Dahiru Usman Bauchi

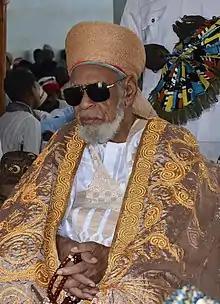
Sheikh Dahiru Usman Bauchi

Sheikh Dahiru Usman OFR (born 29 June 1927) is a Nigerian Islamic Scholar. He is the supreme leader of the Islamic Sufi group known as the Tijaniyyah in Nigeria.